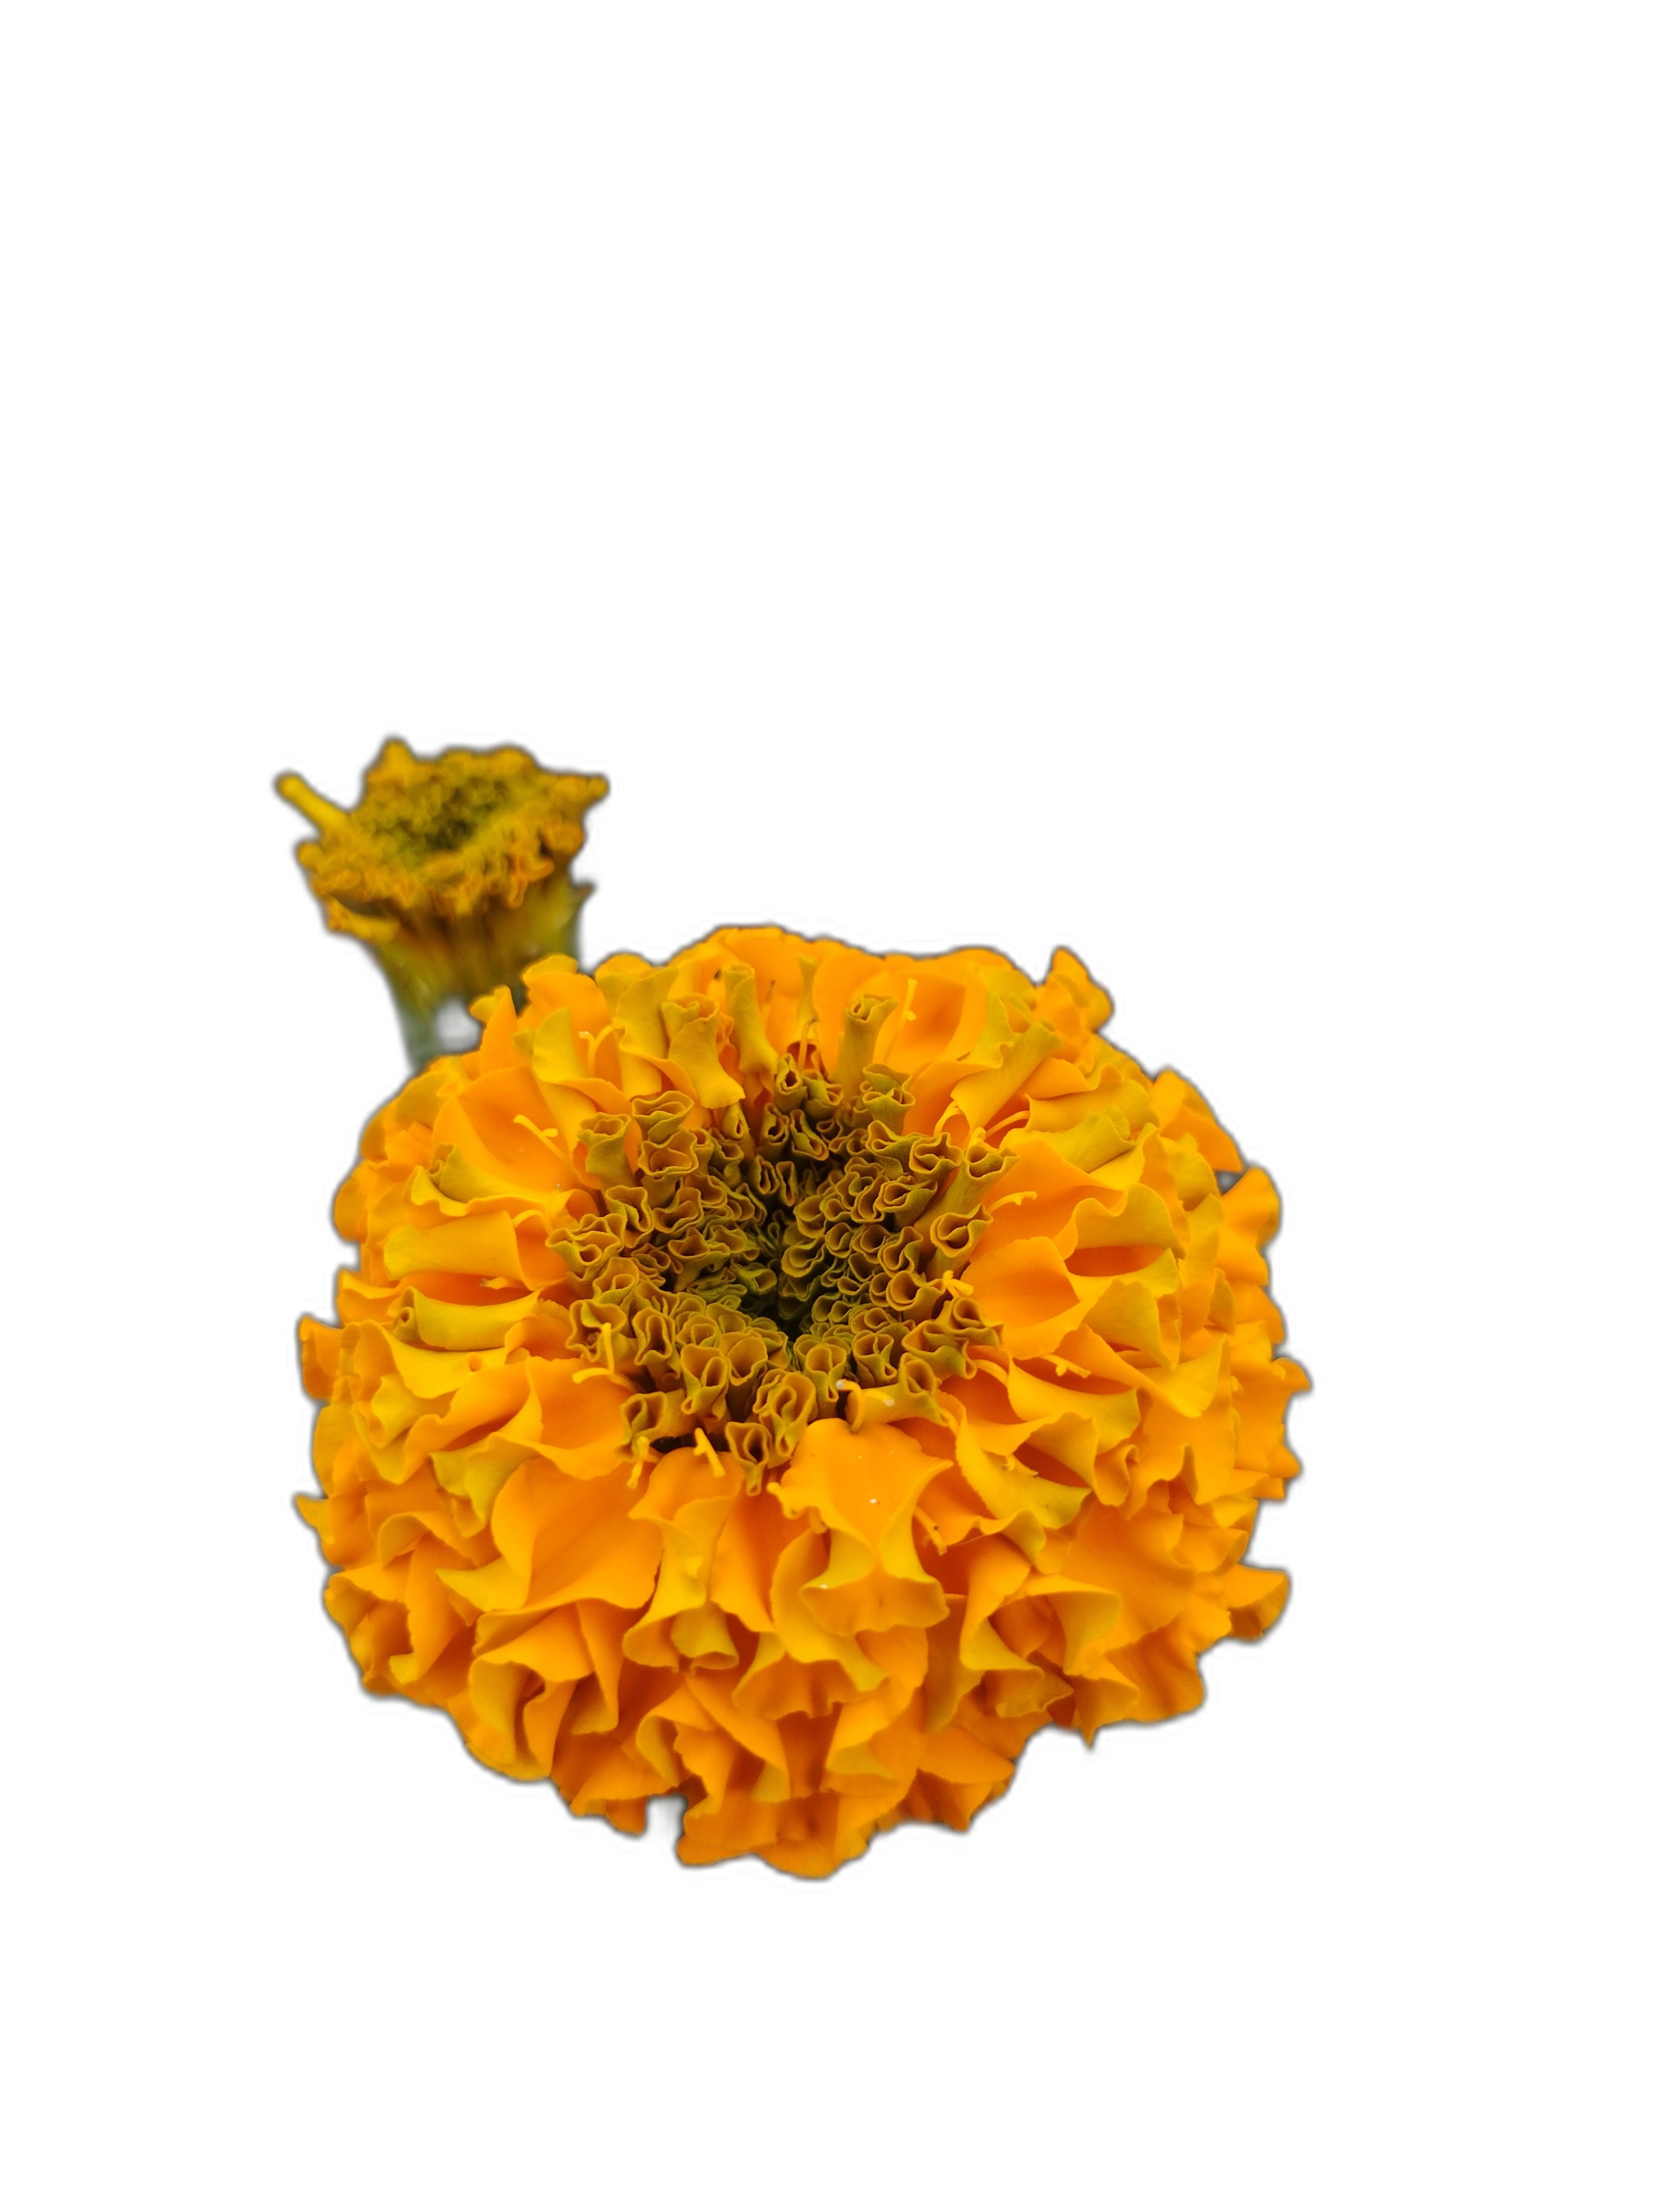
Label: Marigold